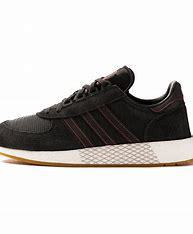
Brand: Adidas
Model: Marathon Tech